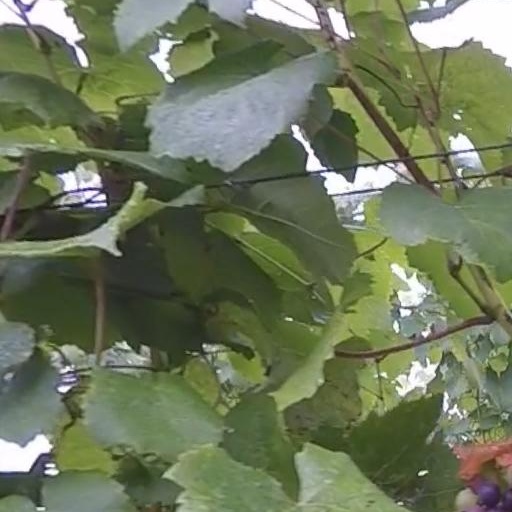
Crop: grape